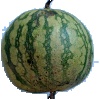
Label: Watermelon 1